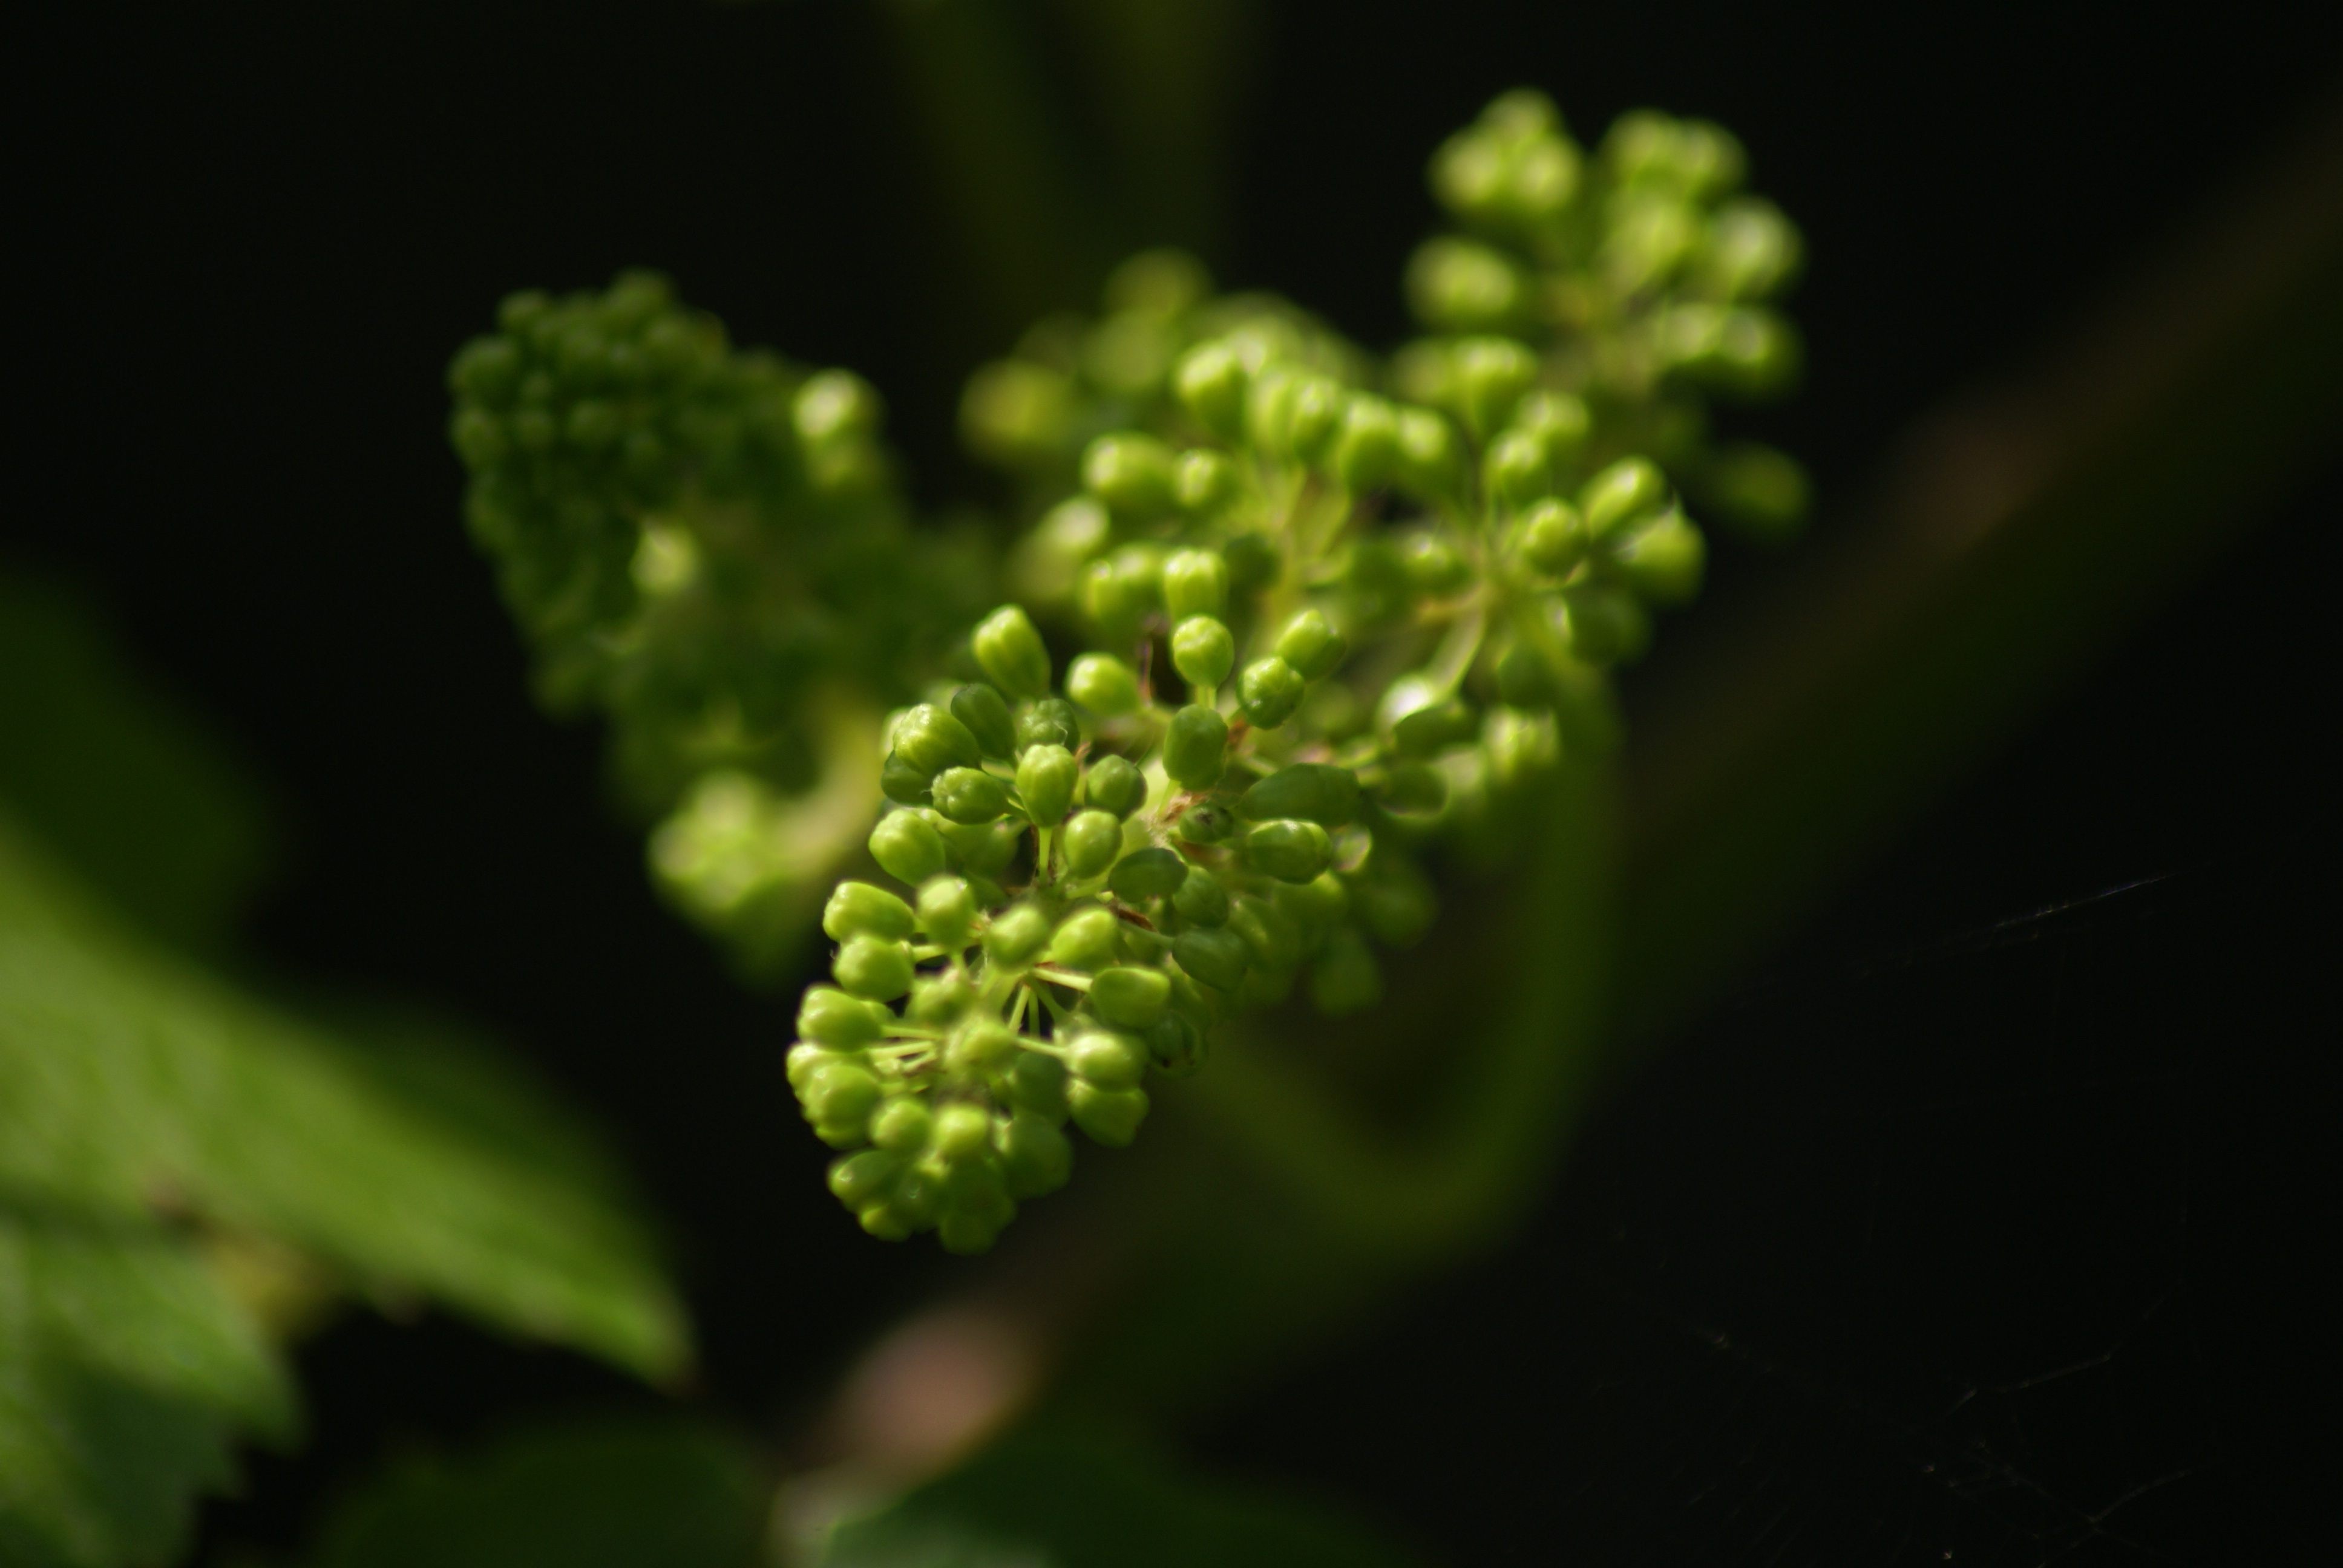
nature, plant, grape, photography, leaf, flower, green, produce, botany, close, flora, close up, grapes, macro photography, flowering plant, plant stem, land plant